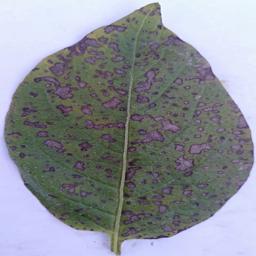
Etiqueta: Tizon_Temprano